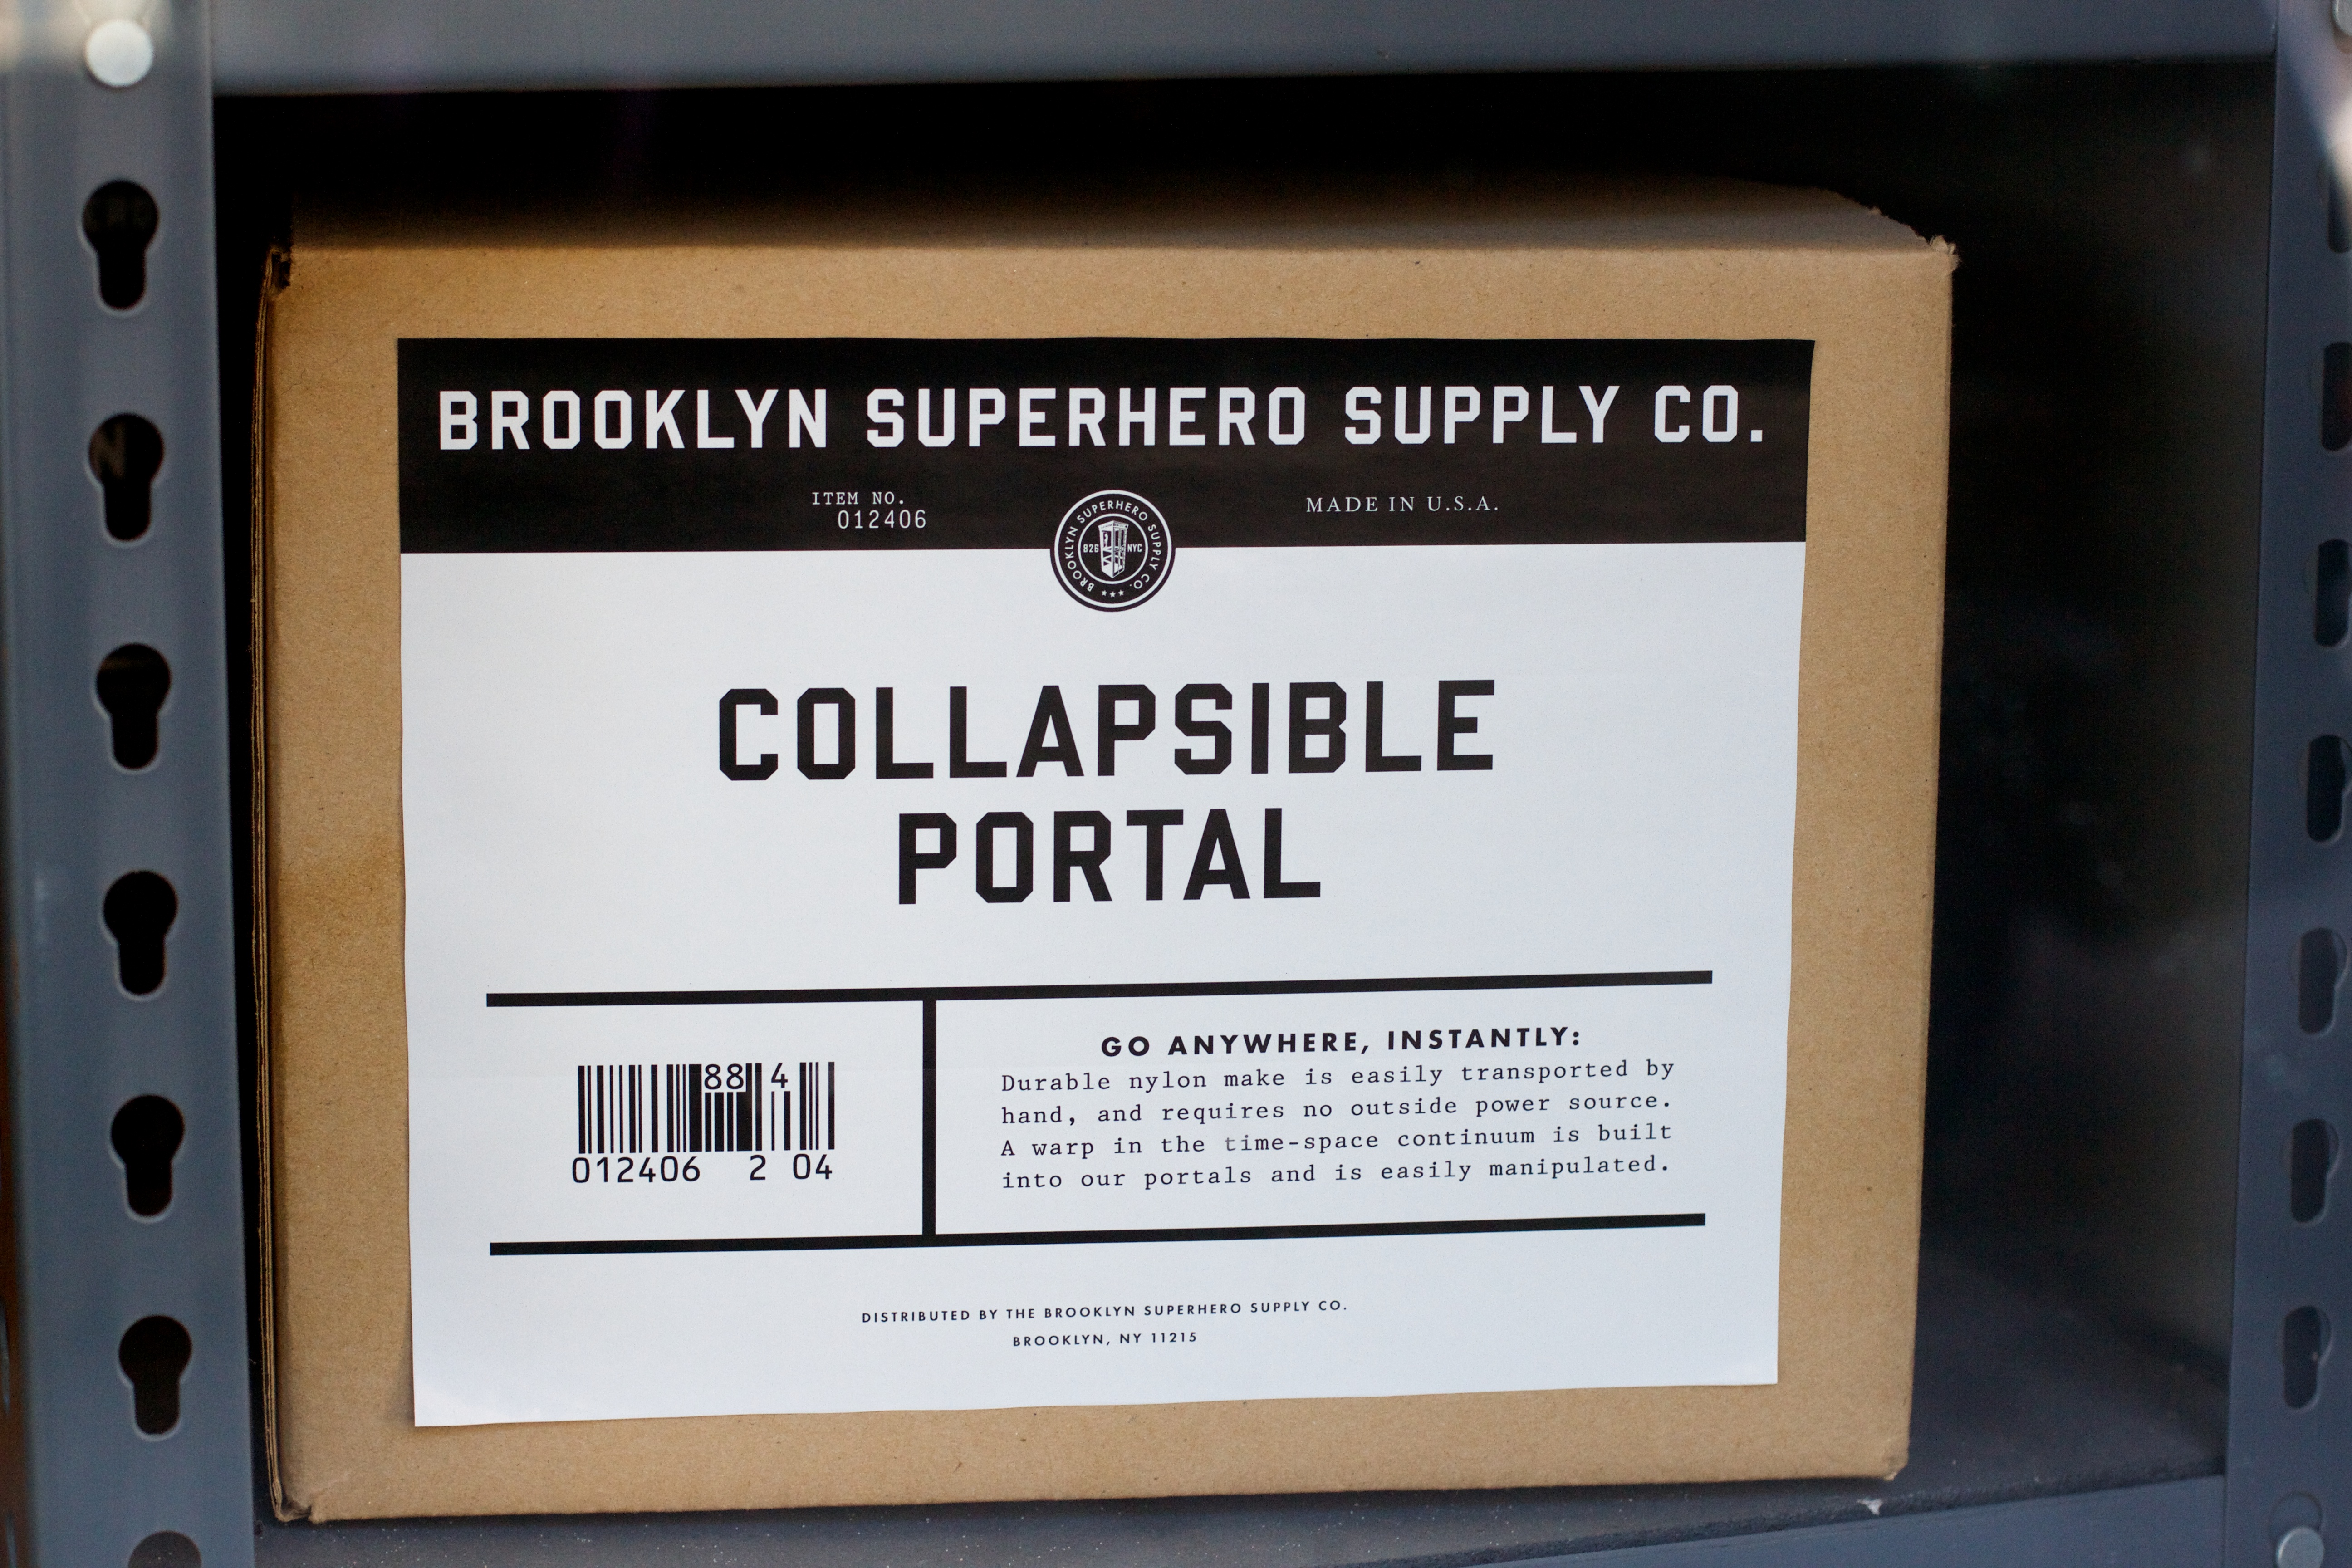
technology, signage, design, picture frame